Saint-Germain-sur-Sèves

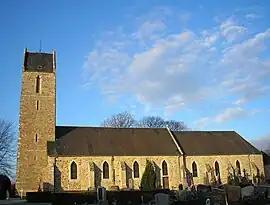
The church in Saint-Germain-sur-Sèves

Saint-Germain-sur-Sèves is a commune in the Manche department in Normandy in north-western France.